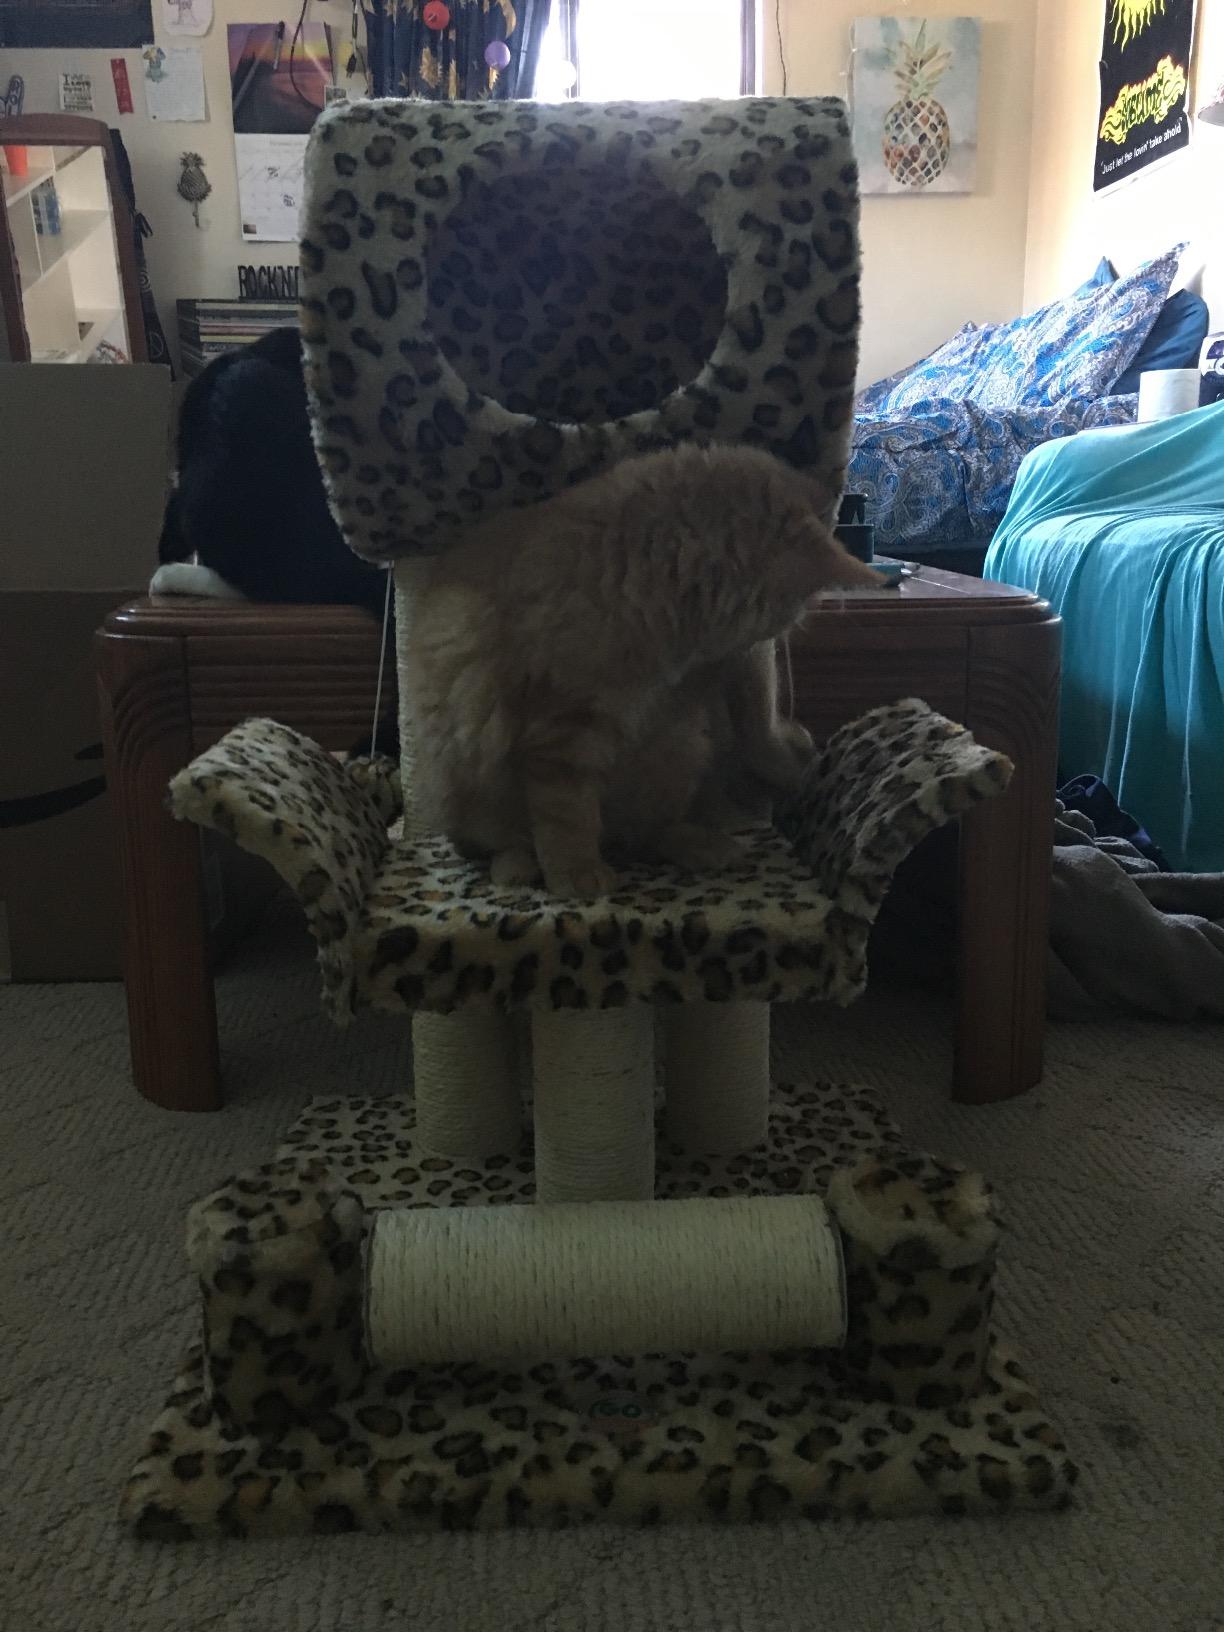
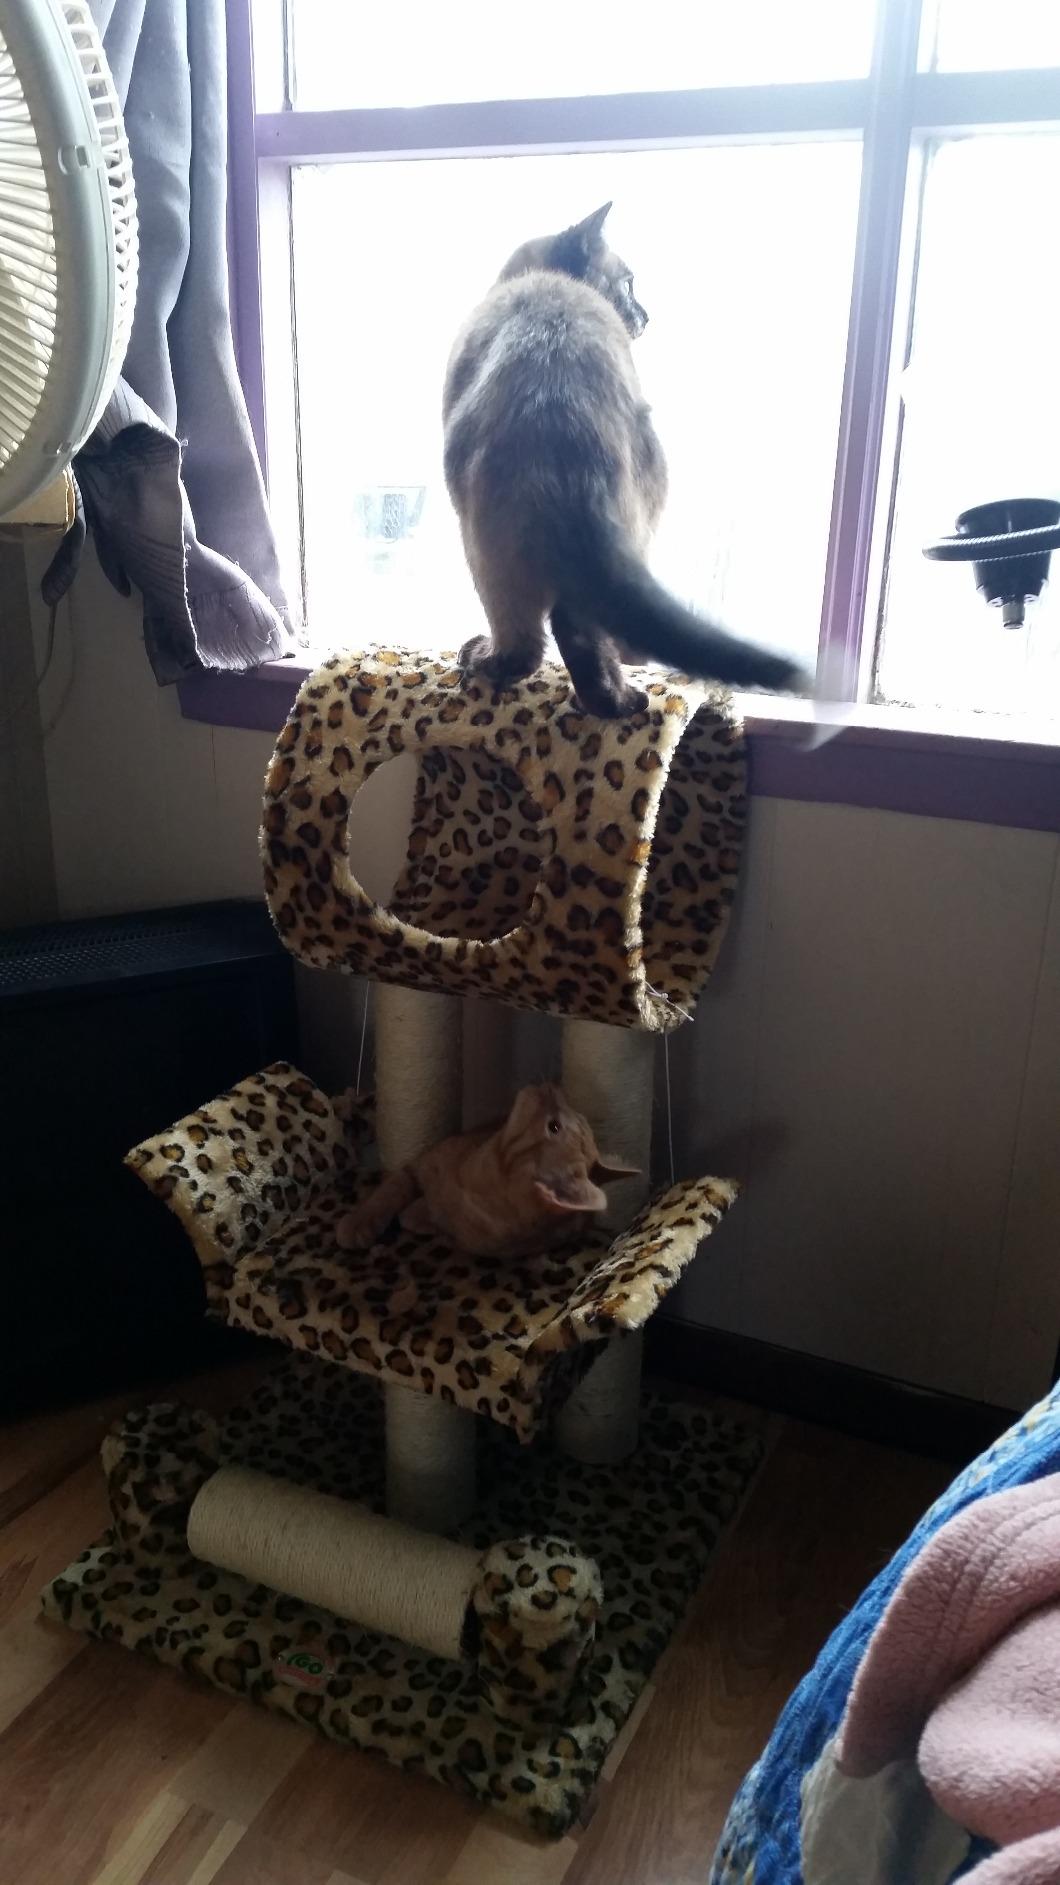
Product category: items_cat tree
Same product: yes